Supergirl (1984 film)

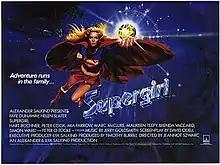
British theatrical release poster

Supergirl is a 1984 British superhero film directed by Jeannot Szwarc from a screenplay by David Odell based on the DC Comics character of the same name. It is the fourth film in the "Superman" film series, set after the events of "Superman III" (1983) and serving as a spin-off of the series. The film stars Helen Slater as Supergirl, along with Faye Dunaway, Hart Bochner, Peter Cook, Mia Farrow, Brenda Vaccaro, and Peter O'Toole, with Marc McClure reprising his role as Jimmy Olsen from the "Superman" films.